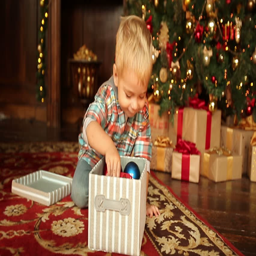
little boy under the christmas tree for western christian holiday and new year